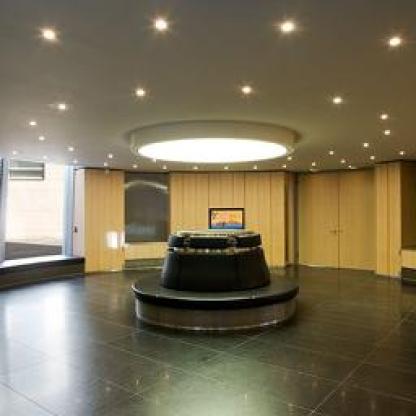
Scene: Indoor